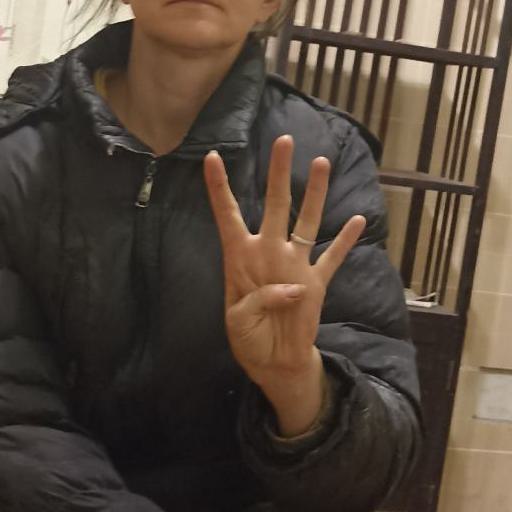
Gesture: four